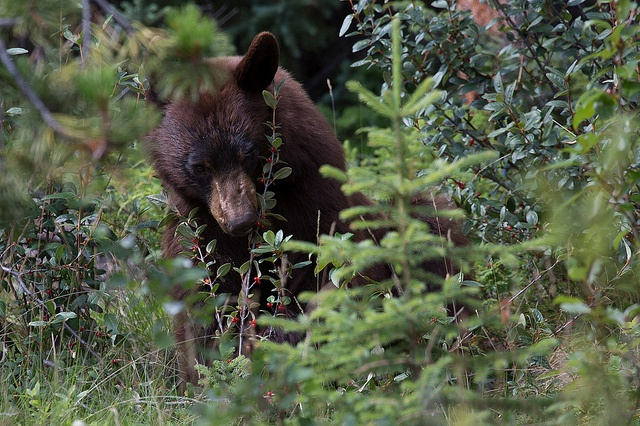
A large brown bear walking through a lush green forest.
A bear sitting in the  woods next to a pine tree
A bear eating berries off a bush in the wild.
A bear sits and looks at the ground in the forest.
A big ole mama grizzly in the wilderness